Roger Goodell

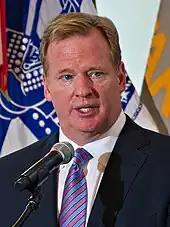
Goodell in 2012

In March 2012, Goodell revealed evidence that players and coaches on the New Orleans Saints had instituted a bounty program in which Saints defensive players were paid bonuses for deliberately knocking opposing players out of games. Then-defensive coordinator Gregg Williams administered the program, and as many as 27 Saints defensive players were involved. Later that month, Goodell handed down some of the harshest penalties in NFL history. He suspended Williams, who had left to become defensive coordinator of the St. Louis Rams, indefinitely (Williams was reinstated at the start of the 2013 season). Goodell also suspended head coach Sean Payton for the entire 2012 season, general manager Mickey Loomis for eight games and assistant head coach Joe Vitt for six games. Additionally, the Saints themselves were fined a league maximum $500,000 and had to forfeit their second round draft picks in 2012 and 2013. Goodell was particularly upset that those involved in the program lied about it during two separate league investigations of the program. Sanctions for players were not handed down at the time, and Goodell stated he would refrain from penalizing players until the NFLPA completed its investigation of the affair.